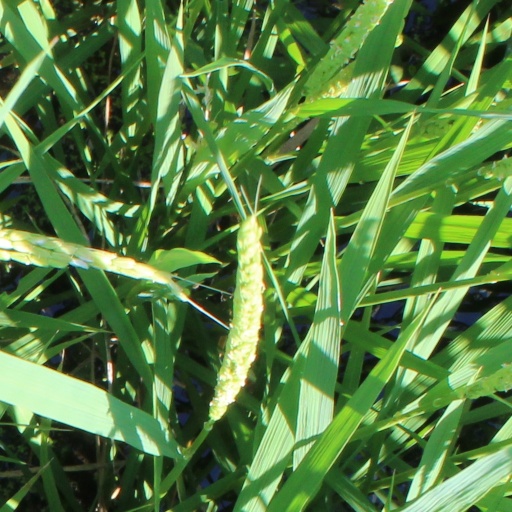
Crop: rice